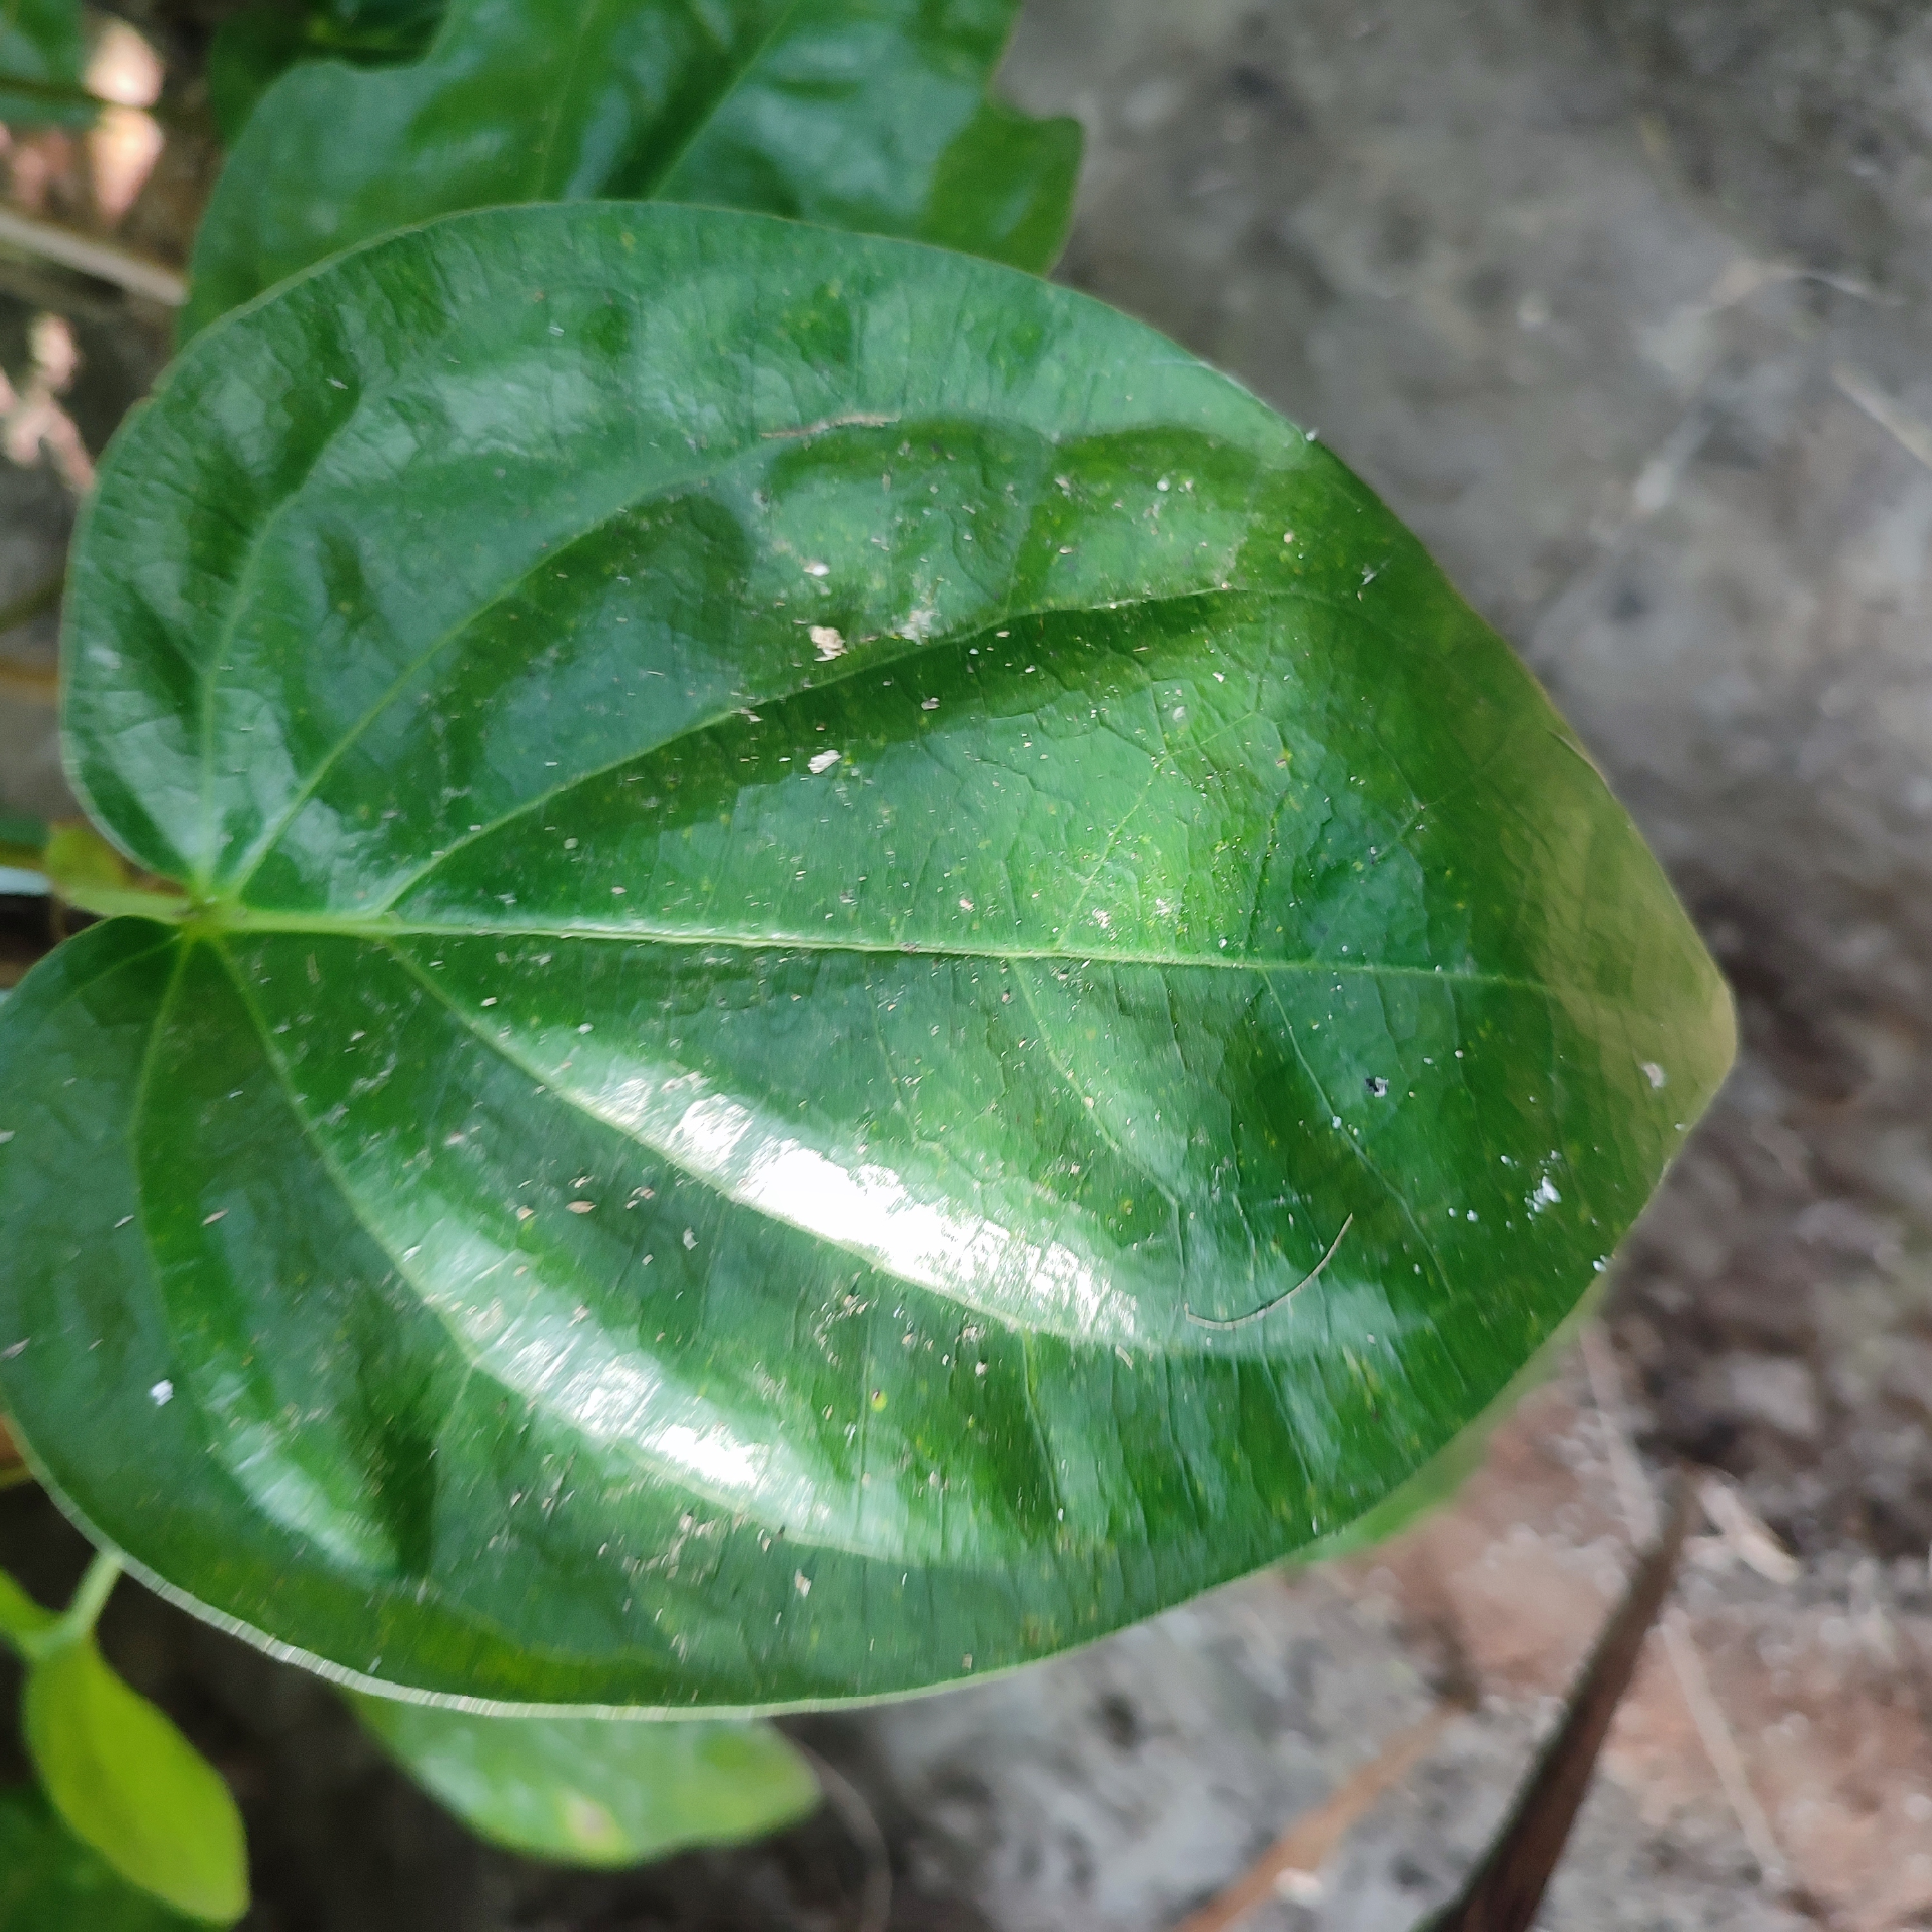
Label: Healthy_Leaf